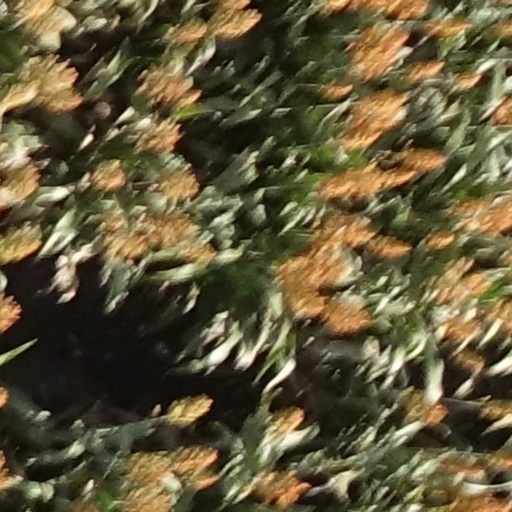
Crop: sorghum